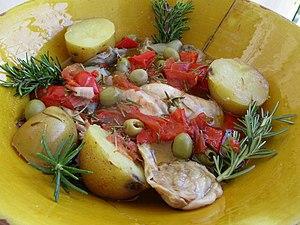
Lapin à la provençale
La cuisine provençale est une cuisine traditionnelle qui allie une grande diversité de produits de Provence méditerranéenne. Elle est historiquement avant tout tributaire, dès le Moyen Âge, de la prise du pouvoir des comtes de Provence dans le royaume de Naples, après la bataille de Bénévent en 1266, puis de l'installation des papes à Avignon. Elle n'en a pas moins évolué au cours des siècles suivants, en particulier avec l'arrivée des produits comestibles du Nouveau Monde.